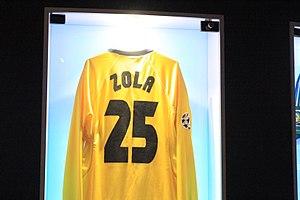
Chelsea Football Club est un club de football professionnel anglais fondé le 10 mars 1905 à Londres. Son siège est situé dans le quartier de Fulham, au sein du borough de Hammersmith et Fulham. Il évolue actuellement en Premier League et a passé la majorité de son histoire dans la plus haute division du football anglais. Leur stade est Stamford Bridge, qui comprend 40 834 places, et où le club évolue depuis sa fondation. César Azpilicueta est le capitaine du club depuis août 2018 et Frank Lampard est l'entraîneur de l'équipe première. Chelsea a fait partie du Big Four anglais des années 2000 aux côtés d'Arsenal, de Liverpool et de Manchester United. Bien que possédant un palmarès moins impressionnant que celui des autres « grands » du championnat, les Blues disposent du quatrième palmarès d'Angleterre avec 29 titres et sont classés dixièmes au classement mondial des clubs de l'IFFHS entre 1991 et 2010.